Franz Lefler

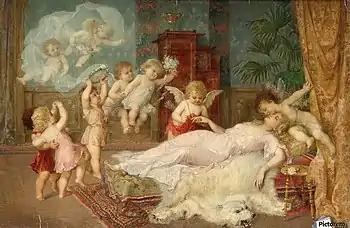
The Dream Wedding

Franz Lefler (1831, Langenbruck (now Dlouhý Most), Bohemia – 19 June 1898, Weissenbach an der Triesting) was an Austrian painter.